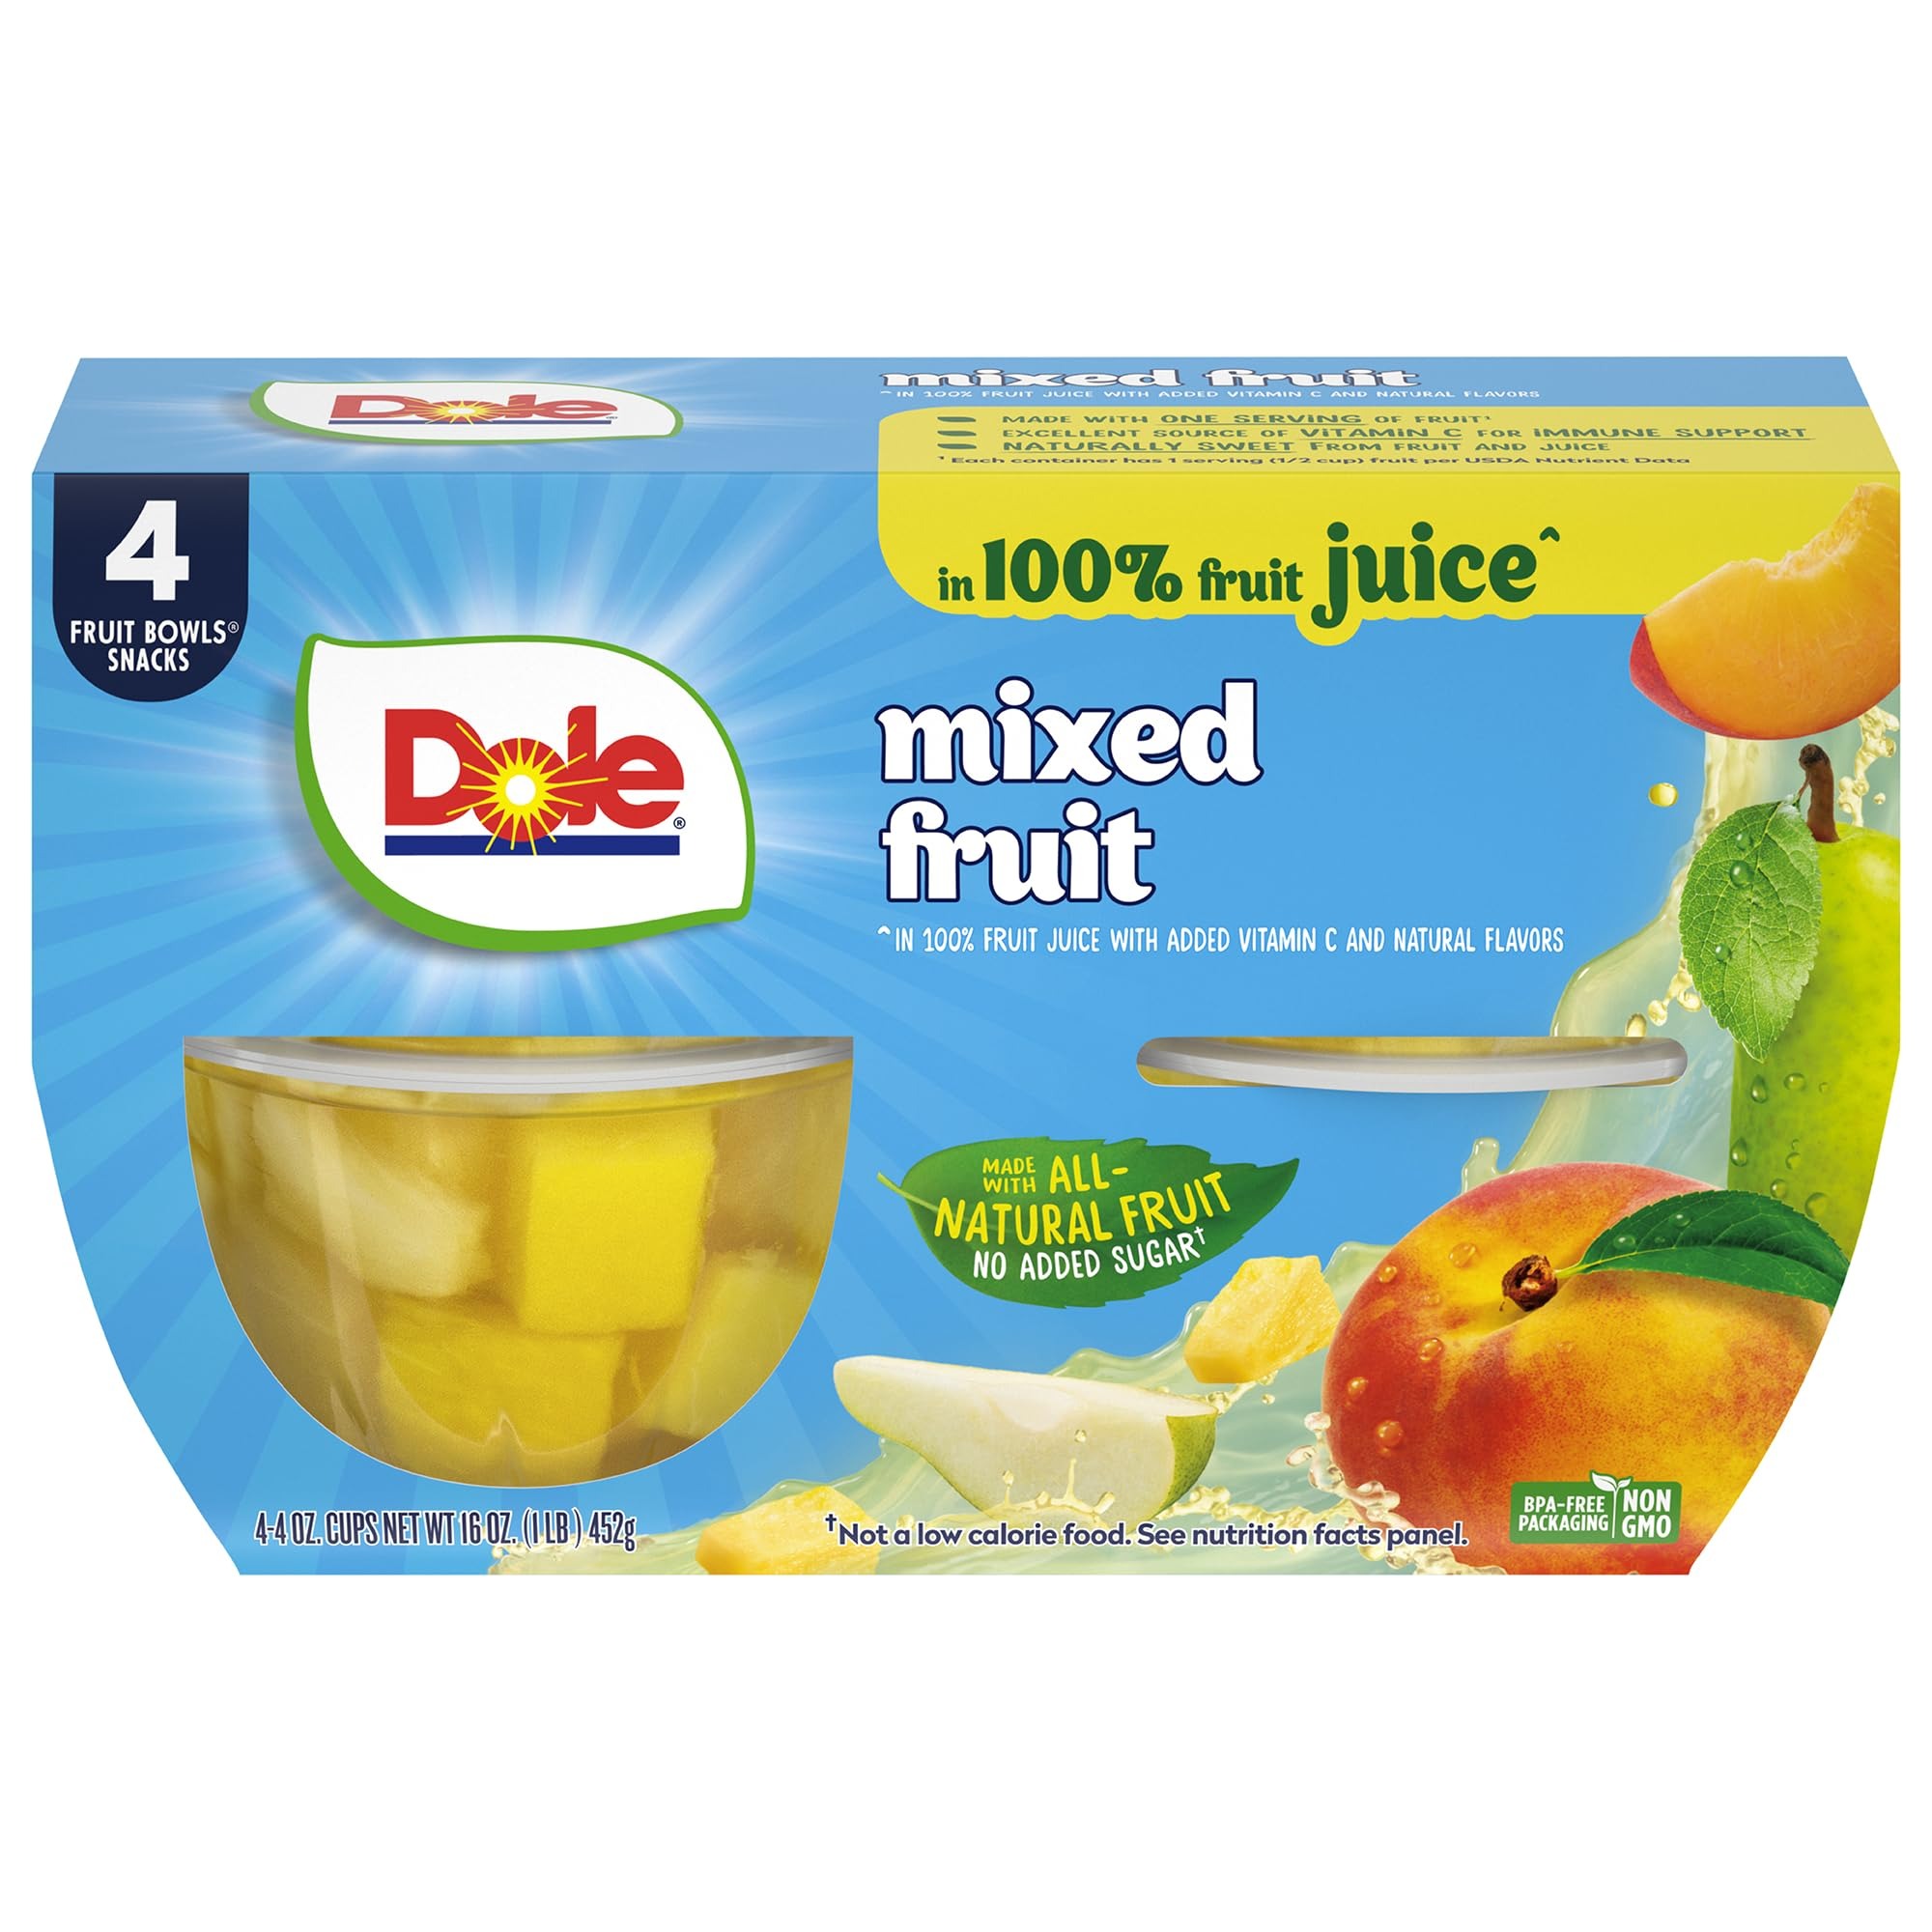
Item Name: Dole Fruit Bowls, Mixed Fruit in 100% Fruit Juice, 4oz, 4 cups
Bullet Point 1: Mix it Up: DOLE Mixed Fruit in 100% Fruit Juice doesn’t use syrup or artificial sweeteners. DOLE FRUIT BOWLS are made with with the best fruit nature has to offer. With so many varieties it's easy to get sunshine in every bowl
Bullet Point 2: Naturally Gluten Free: DOLE Mixed Fruit in 100% Fruit Juice is a rich source of Vitamin C, has no added sugar, and is made from all natural fruit and non-GMO ingredients. It's naturally gluten free and makes a great snack
Bullet Point 3: Delicious Mixed Fruit: With Dole's shelf-stable products, you can have the delicious taste of refreshing mixed fruit anywhere, anytime. Try Dole's fruit in a cup, in a jar, cut fruit in gel, or fruit juice
Bullet Point 4: Healthy Snacks and Juices: From packaged shelf stable fruit, to dried fruit, fruit juices, and frozen fruit, Dole is a world leader in growing, sourcing, distributing, and marketing packaged fruit and healthy snacks to brighten your day
Bullet Point 5: Refreshing Flavor: Try the refreshing bright flavor of Dole's packed fruit, fruit juice, and other pantry staples in all your favorite recipes
Value: 4.0
Unit: count

Price: 9.89